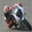
Label: motorcycle